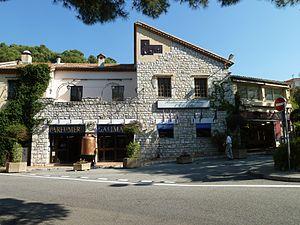
Eze village